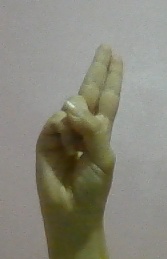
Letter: taa